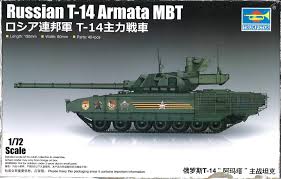
Label: BMP-T15